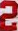
Number: 2